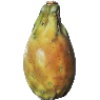
Label: cactus_fruit